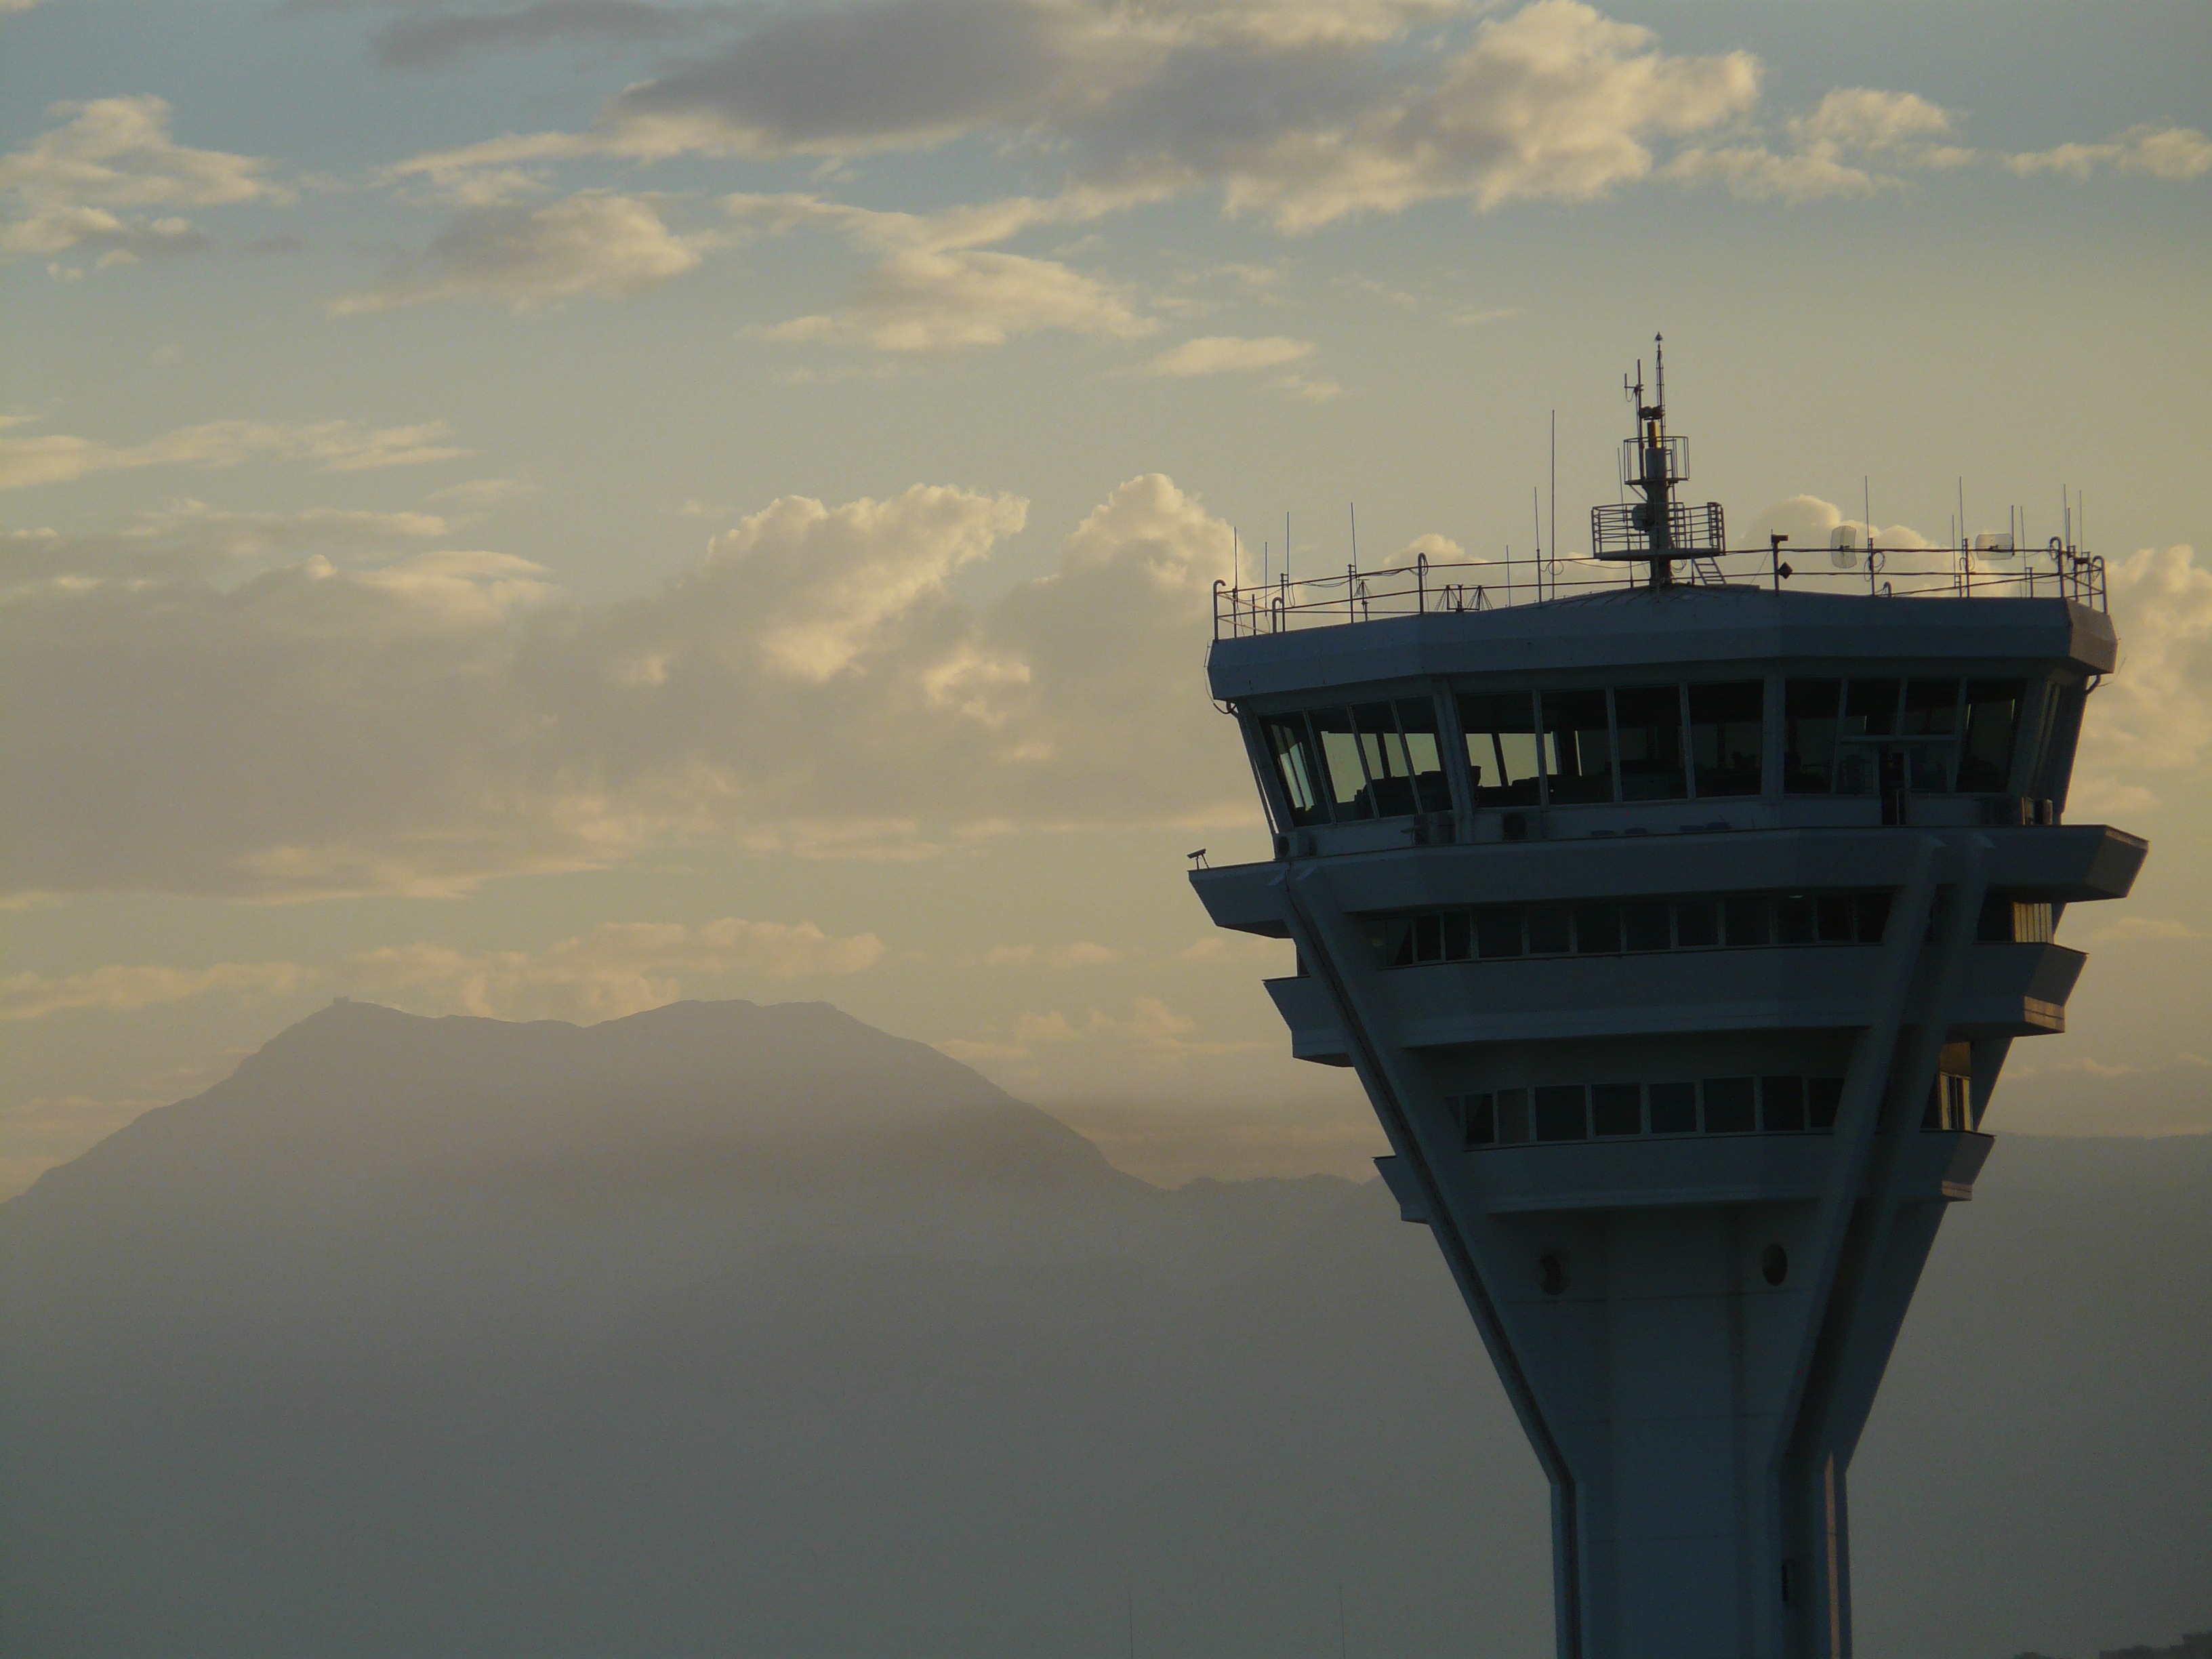
sea, coast, horizon, cloud, sky, morning, fly, airport, travel, dusk, evening, reflection, vehicle, tower, aviation, landmark, departure, turkey, air traffic, antalya, control tower, air traffic controllers, flight control, atmospheric phenomenon, atmosphere of earth, aviation safety